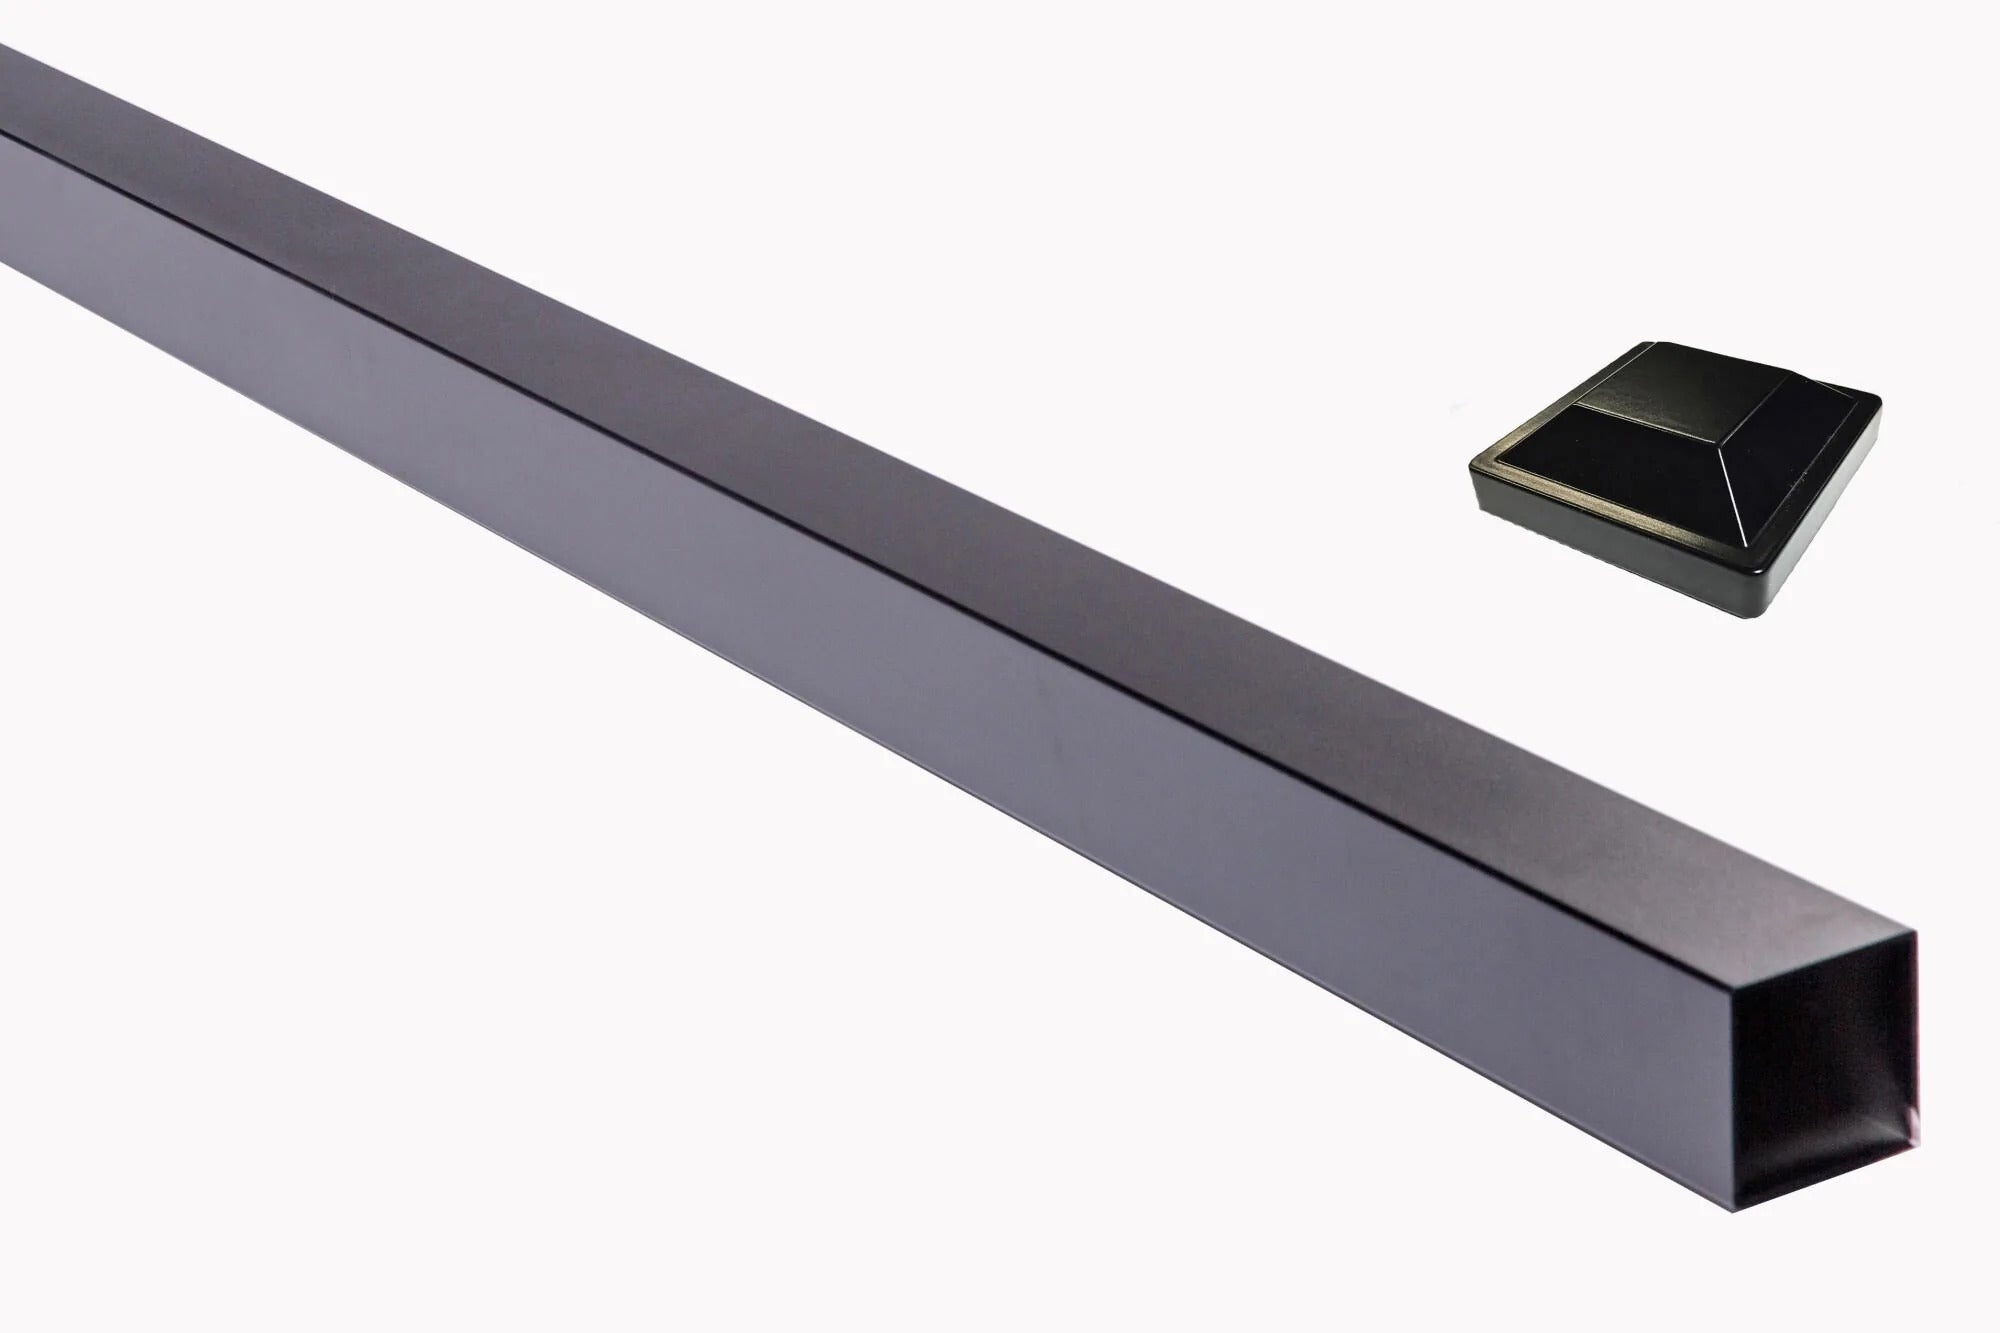
TruNorth Slide & Go Enviro Composite Fence Black Aluminum Post With Cap 3" x 3" x 10'-4" Long
Slide & Go Enviro Composite Fence Black Powder Coated Post 3" x 3" x 10'-4" Long Comes With Cap 1/8" Thick Wall Durable and Long Lasting For Soft Ground Applications Choose your post length based on how many feet you'll be sinking the post into the ground (frost lines vary by region). 3" x 3" posts are available in 9'-4", 10'-4" and 12'-4" lengths. **Note - This product is not stocked by our supplier and therefore may have longer than normal lead times. Please contact us prior to ordering if you'd like a more specific timeline.** Used as part of the TruNorth Composite Fence System. Combines the endurance and strength of aluminum (used for the frame and posts), with the durability and low maintenance of composite (used for the fence panels). Combines 3 inch square aluminum fence posts and two custom-designed, left and right aluminum “U” channels with Enviro Fence board. The 9’4” long posts are set in concrete just like a wood fence post. The finished results is a residential yard fence that has virtually no maintenance, and a framework that will not wrap, crack, lean, or rot. 14 Enviro Fence Boards stacked together are required to create a 6 foot tall fence panel. • Horizontal Slide & Go fencing can be built in sections up to 6 feet wide. • The boards are available in 12 foot lengths and, as such, can be cut to the exact length required after the posts are set. • Self tapping and board screws are included with the post and U-channel sets Slide & Go Fence The strength of aluminum and the warmth and look of wood. • A horizontal cap rail can be added onto the top of the finished panel for a nice, clean, finished, look on the top of your fence. Find the installation guide here
Brand: TruNorth
Category: Hardware > Fencing & Barriers > Fence Posts & Rails